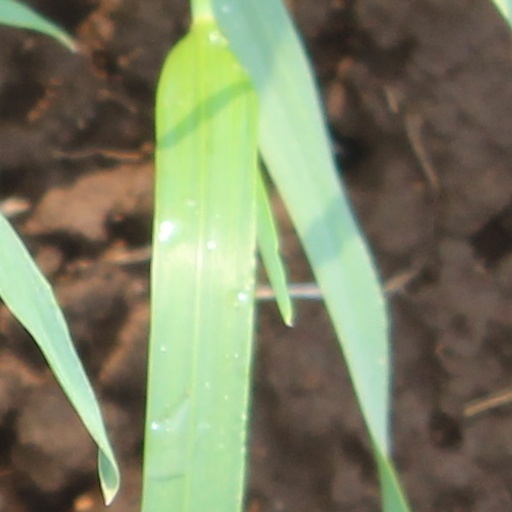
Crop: wheat